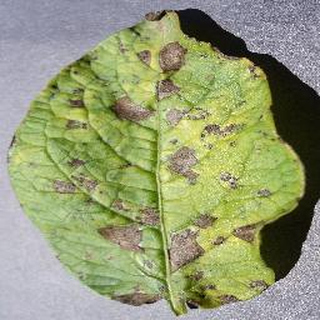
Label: potato_early_blight